Crater Lake

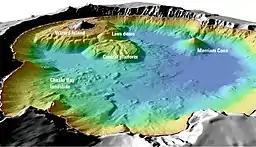
Bathymetric survey

Crater Lake (Klamath: ) is a volcanic crater lake in south-central Oregon in the Western United States. It is the main feature of Crater Lake National Park and is a tourist attraction for its deep blue color and water clarity. The lake partly fills a caldera that was formed around 7,700 (± 150) years ago